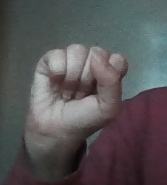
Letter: saad